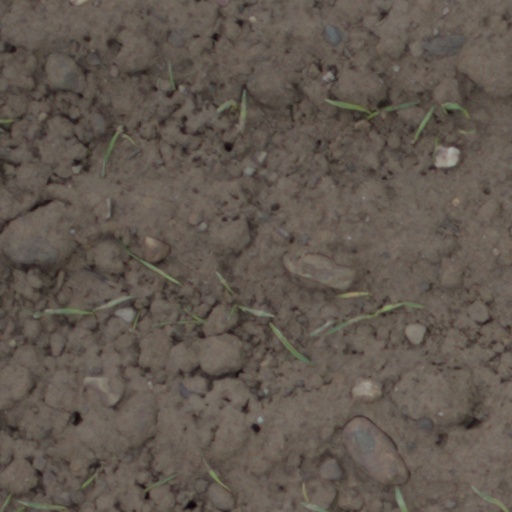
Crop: wheat